Christ Church Cathedral, Grafton

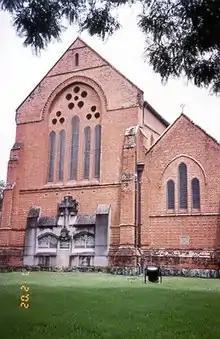
Rear view

The site occupies the corner of Fitzroy Street and Duke Street, Grafton and comprises generally grassed surrounds with a cluster of five key buildings. The cathedral is located at the site's rear, two cottages to its northern side street, the Edwards Hall and Education and Welfare Offices and shops and car parking facing Fitzroy Street north of the cathedral.